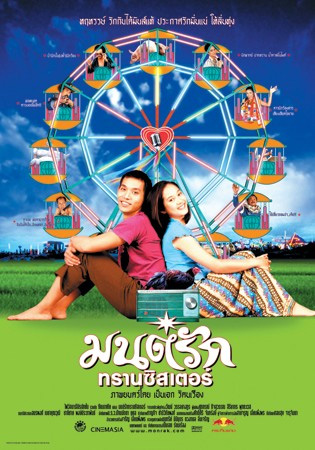
มนต์รักทรานซิสเตอร์

มนต์รักทรานซิสเตอร์ () เป็นภาพยนตร์ไทยโดยผู้กำกับเป็นเอก รัตนเรือง ที่สร้างจากวรรณกรรมขายดีของ วัฒน์ วรรลยางกูร โดยผนวกภาพยนตร์หลายๆ แนวรวมเข้าด้วยกันทั้งตลก โรแมนติก สืบสวน และเป็นภาพยนตร์เพลงอีกด้วย ซึ่งอุทิศให้กับผลงานเพลงของ สุรพล สมบัติเจริญ
==เนื้อเรื่องย่อ==
แผน (รับบทโดย ต๊อก ศุภกรณ์ กิจสุวรรณ) หนุ่มบ้านนอกชอบร้องเพลง ที่ชอบ เอ็นเตอร์เทนพ่อแม่พี่น้องร้องเพลงกับวง "กระเดือกทองคำ" ตามงานวัดอยู่เสมอๆ ได้พบ สะเดา (รับบทโดย อุ้ม สิริยากร พุกกะเวส) ครั้งแรกก็ที่งานวัดในหมู่บ้านบางน้ำไหล แม้มีอุปสรรคแต่ทั้งคู่ก็ได้แต่งงานกัน
ไฟล์:Supakorn-Monrak.jpg|left|thumb|"ทายซิ..ใครเอ่ย....""..สายัณห์ สัญญา.."
วิทยุทรานซิสเตอร์เครื่องเล็ก คือของขวัญแต่งงานที่ไอ้แผนให้เมียรัก ทำให้แผนนึกภาพตัวเองเป็น "สุรแผน เพชรน้ำไหล" นักร้องชื่อดังที่มีคนดูเป็นร้อยๆ ได้ชัดเจน สะเดาตั้งท้องได้ 5 เดือน ไอ้แผนก็ได้รับหมายเกณฑ์ ระหว่างเป็นทหาร ก็ไปประกวดร้องเพลง รายการ "ปั้นดินให้เป็นดาว" ได้รองอันดับหนึ่ง จึงตัดสินใจหนีทหารเข้ากรุง ไปฝึกเป็นนักร้องอย่างที่มันฝันใฝ่ สะเดาไม่เข้าใจว่าทำไมแผนเงียบหายไป วิทยุทรานซิสเตอร์ก็เริ่มรวน แล้วเธอก็คลอดลูกชาย
ฝ่ายไอ้แผน ได้เป็นเด็กประจำวง "เพลิน แพรสุพรรณ" ของคุณสุวัตร เตียงทอง หัวหน้าวงที่ใครๆ ในวงการเรียกว่า ป๋า (สมชาย ศักดิกุล|สมเล็ก ศักดิกุล) มีหน้าที่คอยวิ่งซื้อบุหรี่ เสิร์ฟน้ำ กวาดโรงซ้อม จน 2 ปีผ่านไป ชีวิตก็ยังเหมือนเดิม แต่ ดาว (พรทิพย์ ปาปะนัย) นักร้องสาวที่เข้ากรุงมาพร้อมกันกับมัน กำลังจะมีอัลบั้มและคอนเสิร์ตของตัวเอง "ดาว สาวสวนแตง"
สะเดาเฝ้ารอไอ้แผนอยู่นานหลายปี จนทนไม่ไหวที่จะรอต่อไป เลยชวนพ่อเข้ากรุงไปตามหาแผน และได้พบกับแผนเป็นชั่วเวลาสั้นๆ ในวันแรกที่แผนที่ได้ขึ้นเวทีร้องเพลงเป็นวันแรก คืนนั้น ป๋าสุวัตรพาไอ้แผนไปที่บ้าน เพื่อฉลองความสำเร็จด้วยกัน ป๋าชวนแผนดื่มเบียร์ ถ่ายแบบ และดูวิดีโอโป๊ ไอ้แผนช็อคอ้าปากค้าง เพราะนางเอกของเรื่องคือ ดาว และขณะเดียวกันนั่นเอง ป๋าก็เริ่มลวนลามมัน แผนถีบป๋ากระเด็น หัวฟาดมุมโต๊ะตายคาที่
ด้วยอารามตกใจ แผนรีบหนีออกมา และจับพลัดจับผลูหลงไปกับรถบรรทุกคนงานไร่อ้อย แถวภาคตะวันตก ต้องกลายไปเป็นคนงานตัดอ้อย มีเพื่อนสนิทชื่อ เสี่ยว (อำพล รัตน์วงศ์) มีหัวหน้าสุดโหดชื่อ หยอด (เสมอ แก้วชน หรือ แบล็ค ผมทอง) ซึ่งเอ็นดูไอ้แผนเหมือนลูก
เสี่ยวทะเลาะกับหยอด และกำลังจะถูกหยอดทำร้าย แผนเข้าไปช่วย ทั้งคู่จึงถูกตามล่า ต้องวิ่งหนีลูกปืนกระเซอะกระเซิงออกมาจากไร่ แผนกับเสี่ยวตกงาน มุ่งหน้าเข้ากรุง นอนข้างถนน คุ้ยของกินในขยะ
ชีวิตมันถึงจุดล่มสลาย เมื่อเสี่ยววางแผนกระชากสร้อยหาเงินค่ารถ ให้แผนกลับบ้านหมู่บ้านบางน้ำไหล แต่แผนถูกตำรวจจับ ต้องติดคุกหลายปีด้วยข้อหาชิงทรัพย์และหนีทหาร ตั้งแต่จากสะเดามาเป็นปีๆ แผนเริ่มคิดถึงชีวิตเรียบง่ายริมคลองร่มรื่น ชีวิตที่วิทยุทรานซิสเตอร์เครื่องเล็กๆ เครื่องเดียว ก็ให้ความสุขได้เหลือเฟือ และที่มันคิดถึงมากที่สุดก็คือสะเดา และลูกของมันที่ไม่เคยเห็นหน้า
== นักแสดง ==
ไฟล์:Monrak.jpg|thumb|250px|ศุภกรณ์ กิจสุวรรณ และ สิริยากร พุกกะเวส
* ศุภกรณ์ กิจสุวรรณ - รับบท แผน
* สิริยากร พุกกะเวส - รับบท สะเดา
* เสมอ แก้วชน - รับบท หยอด
* สมชาย ศักดิกุล|สมเล็ก ศักดิกุล - รับบท สุวัตร
* พรทิพย์ ปาปะนัย - รับบท ดาว
* อำพล รัตน์วงศ์ - รับบท เสี่ยว
* ประสิทธิ์ วงษ์รักไทย - รับบท ตาเฉย
* ฉัตรชัย คำนวณศักดิ์ - รับบท ผู้คุมนักโทษ
* อรรฆรัตน์ นิติพน - รับบท เกียรติศักดิ์ คนพากย์หนังขายยา
* อรนภา กฤษฎี - รับบท พิธีกรงานแฟนซีคนจน
== เพลงประกอบภาพยนตร์ ==
* เพลง "ลืมไม่ลง" แต่งโดย สุรพล สมบัติเจริญ
* เพลง "น้ำค้างเดือนหก" แต่งโดย ไพบูลย์ บุตรขัน
* เพลง "มอง" แต่งโดย สุรพล สมบัติเจริญ
* เพลง "เป็นโสดทำไม" แต่งโดย พยงค์ มุกดา
* เพลง "อาทิตย์อุทัยรำลึก" แต่งโดย สุรพล สมบัติเจริญ
* เพลง "ใช่แล้วสิ" แต่งโดย แผน พันธ์สาลี
* เพลง "บอกรักฝากใจ" แต่งโดย ทินกร ทิพยมาศ
* เพลง "ลืมไม่ลง" แต่งโดย สำเนียง ม่วงทอง
* เพลง "บ้านนี้ฉันรัก" แต่งโดย สุรพล สมบัติเจริญ
* เพลง "นักร้องบ้านนอก" แต่งโดย ไวพจน์ เพชรสุพรรณ
* เพลง "ทหารเกณฑ์คนเศร้า" แต่งโดย วิศิษฏ์ ศาสนเที่ยง
* เพลง "นัดพบหน้าอำเภอ" แต่งโดย ลพ บุรีรัตน์
* เพลง "น้ำตาผัว" แต่งโดย ไพบูลย์ ไก่แก้ว
* เพลง "คิดถึงพี่ไหม" แต่งโดย พยงค์ มุกดา
== มนต์ฮักทรานซิสเตอร์ สะออนซอนเด ==
มนต์ฮักทรานซิสเตอร์ สะออนซอนเด เป็นละครโทรทัศน์ไทยแนวสืบสวนแฟนตาซี-แอ็คชั่น จากปลายปากกาของ ฉัตรารัศมิ์ แก้วมรกต|ร่มแก้ว
 การสร้างเป็นละครโทรทัศน์
ในปี พ.ศ. 2561 ผลิตโดย บริษัท CHANGE 2561 จำกัด เขียนบทโทรทัศน์โดย สตูดิโอ คำม่วน กำกับการแสดงโดย ชูเกียรติ ศักดิ์วีระกุล นำแสดงโดย ภูศิลป์ วารินรักษ์,โฟกัส จีระกุล
 รายชื่อนักแสดง 
* โฟกัส จีระกุล
* ภูศิลป์ วารินรักษ์
* พงษ์นิรันดร์ กันตจินดา
* ภาลฎา ฐิตะวชิระ
* วรรณปิยะ ออมสินนพกุล
* เจเน็ต เขียว
* ประกาศิต โบสุวรรณ
เพลงประกอบละคร
* "เฮาบ่อยากมีหมู่คือโต" - เต๋า ภูศิลป์
== รางวัล ==
รางวัลที่ มนต์รักทรานซิสเตอร์ ได้รับมีดังต่อไปนี้
== อ้างอิง ==
* ข้อมูลภาพยนตร์ มนต์รักทรานซิสเตอร์ พันทิพ.คอม
* มนต์รักทรานซิสเตอร์ cinemasia.co.th
== แหล่งข้อมูลอื่น ==
*
หมวดหมู่:ภาพยนตร์ไทย
หมวดหมู่:ภาพยนตร์ไทยที่ออกฉายในปี พ.ศ. 2544
หมวดหมู่:ภาพยนตร์ที่กำกับโดย เป็นเอก รัตนเรือง
หมวดหมู่:ภาพยนตร์รักตลกชีวิตไทย
หมวดหมู่:ภาพยนตร์เพลงไทย
หมวดหมู่:ภาพยนตร์โดยไฟว์สตาร์โปรดักชั่น
หมวดหมู่:ผู้ชนะรางวัลภาพยนตร์ยอดเยี่ยมสุพรรณหงส์
หมวดหมู่:มรดกภาพยนตร์ของชาติ